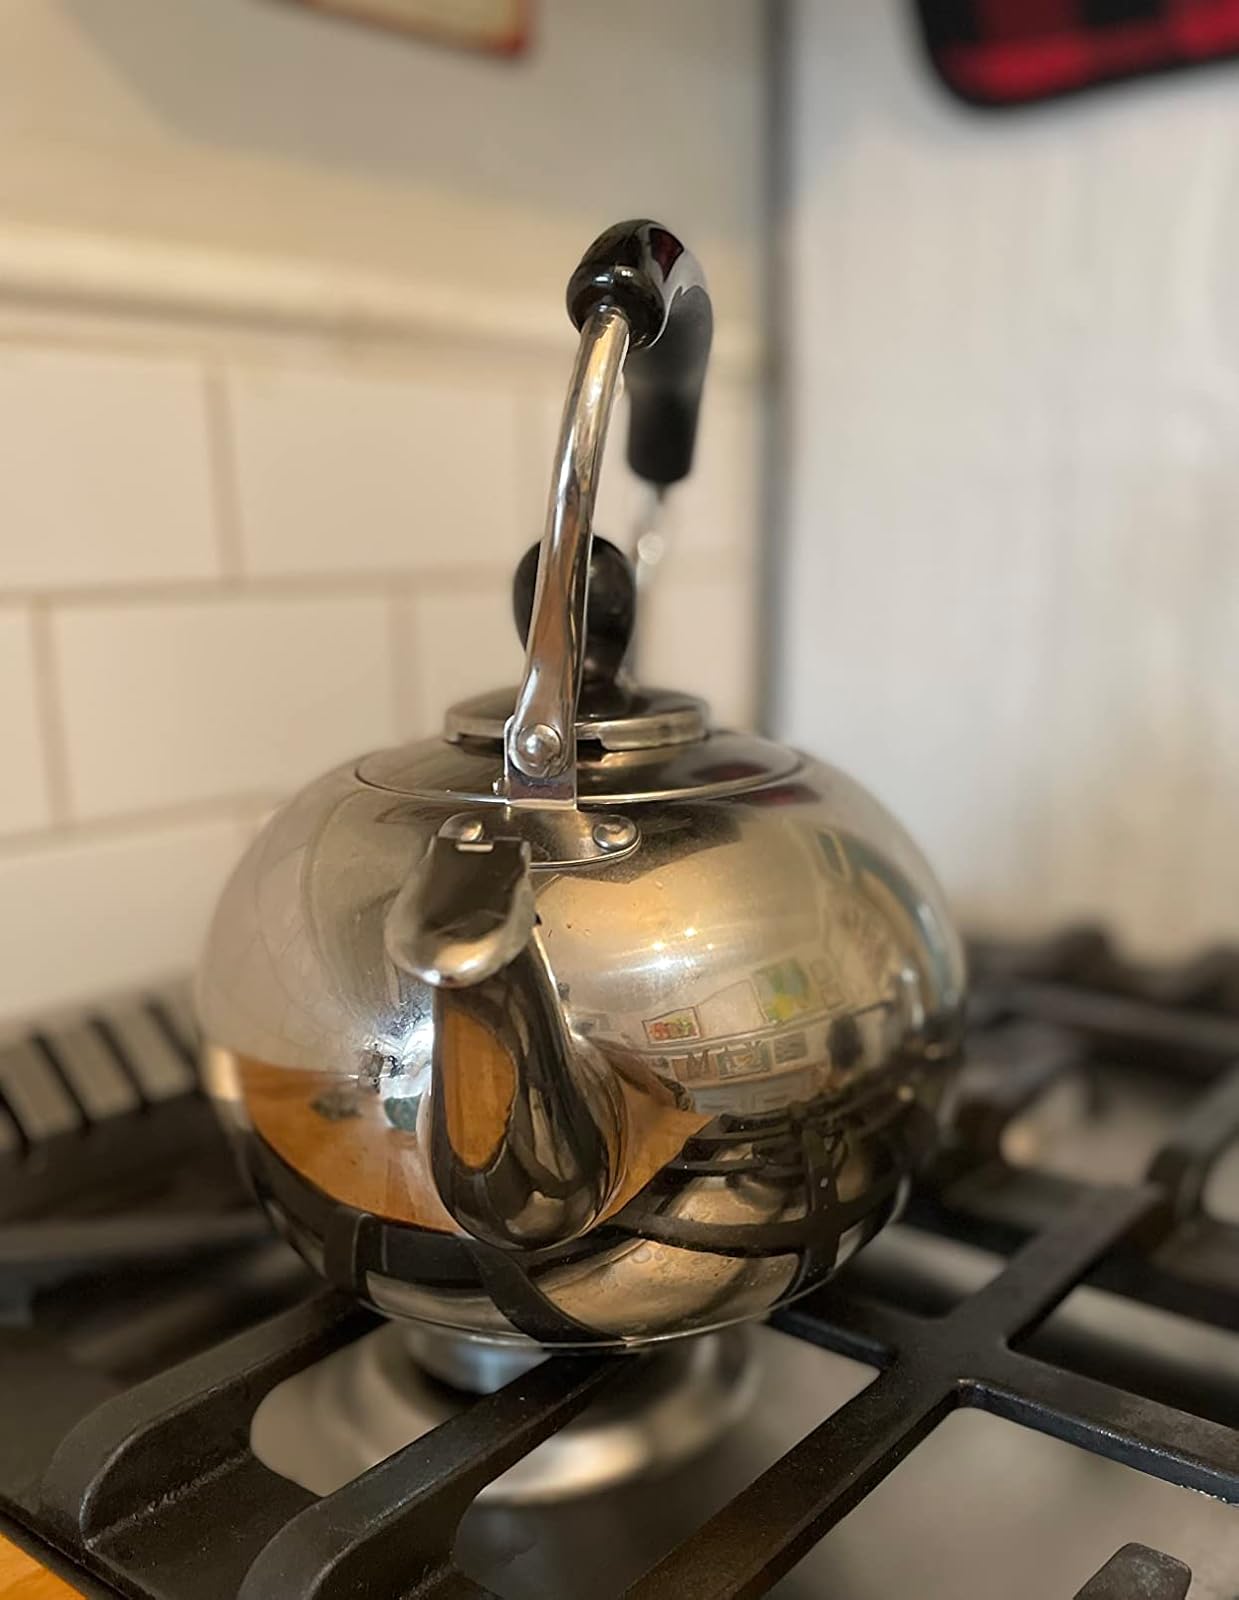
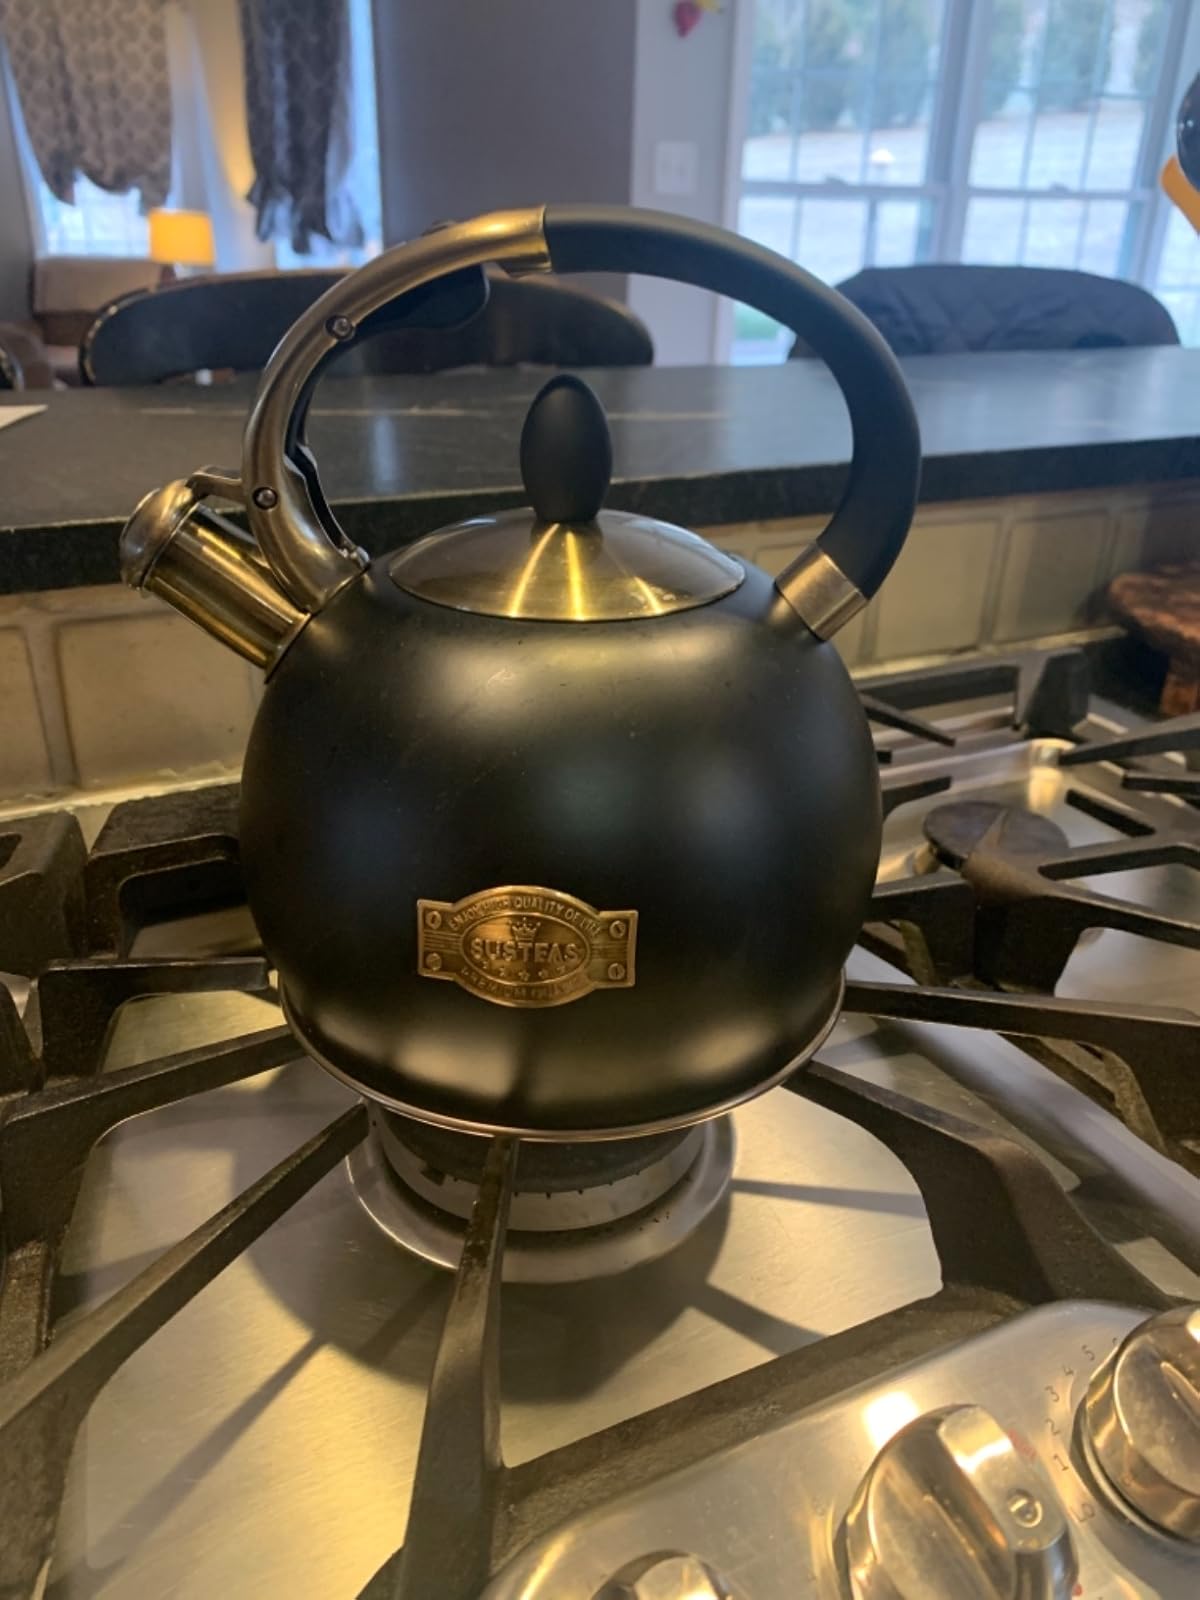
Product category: items_kettle
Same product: no